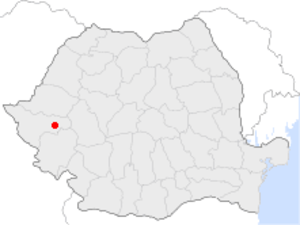
Lugoj est une municipalité du Banat en Roumanie. Les habitants sont appelés les Lugojeni.